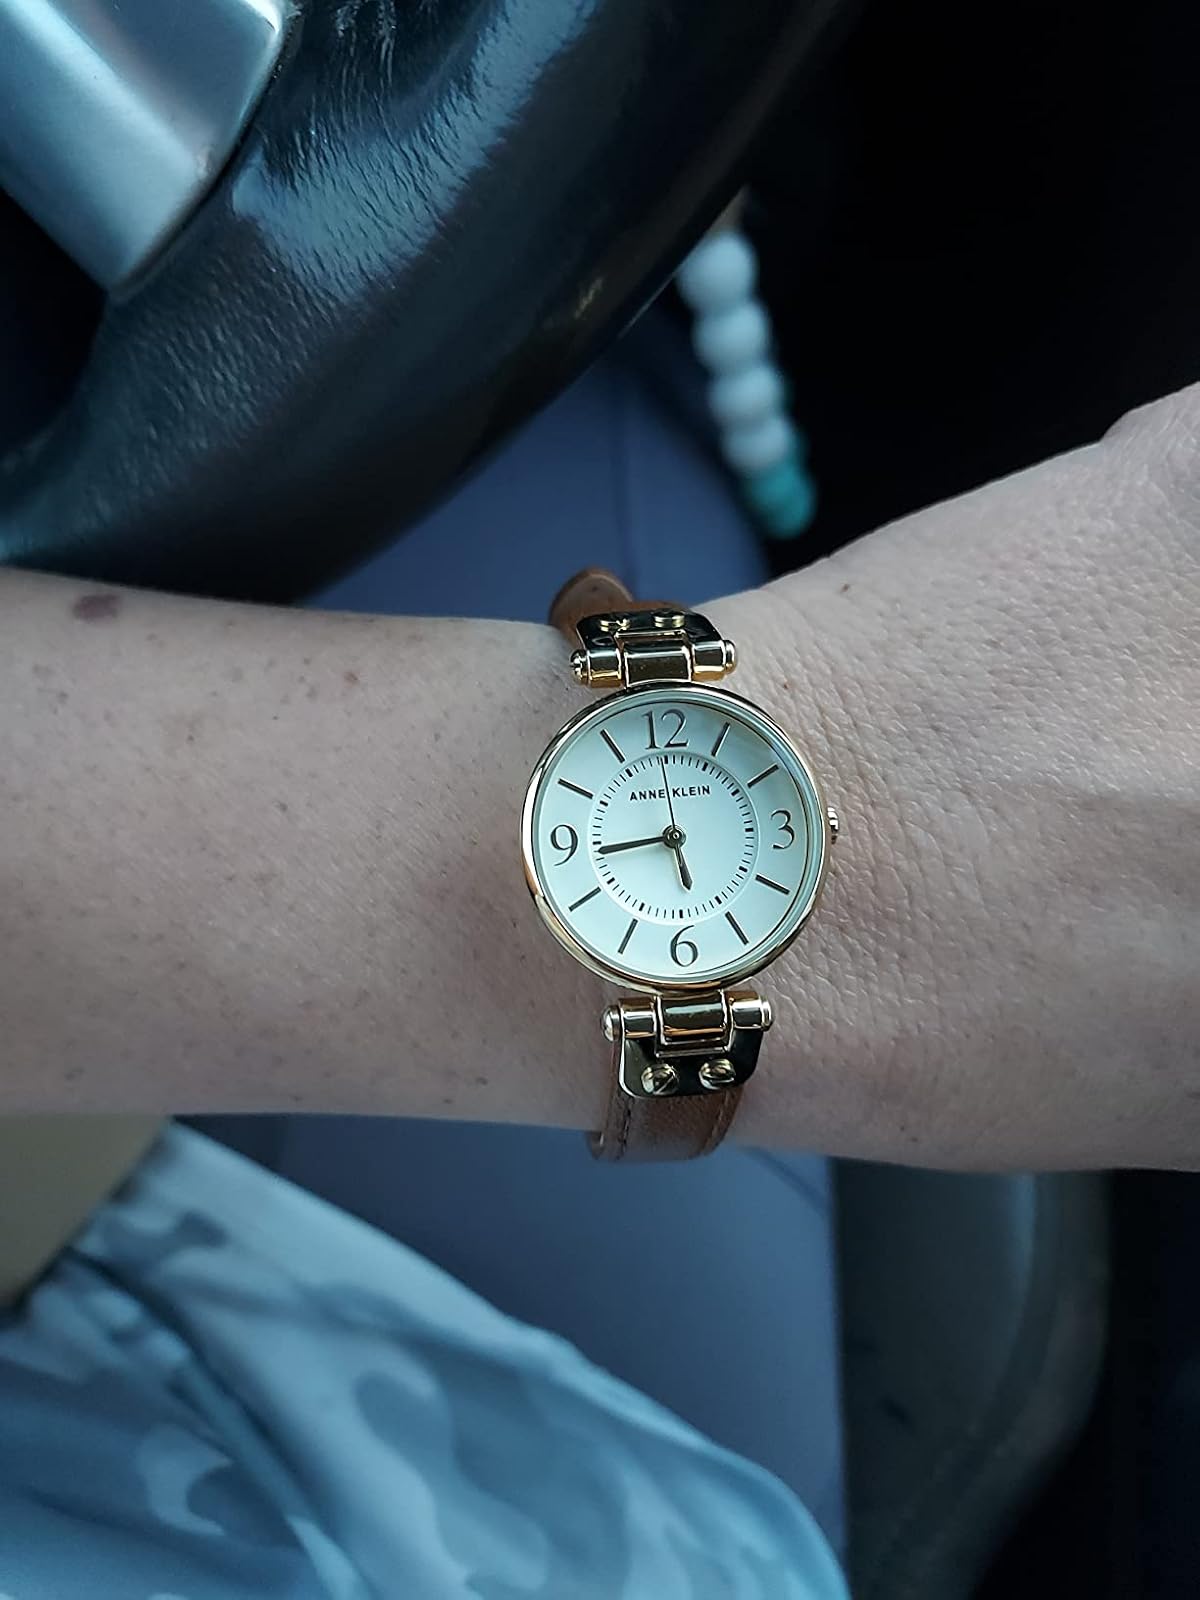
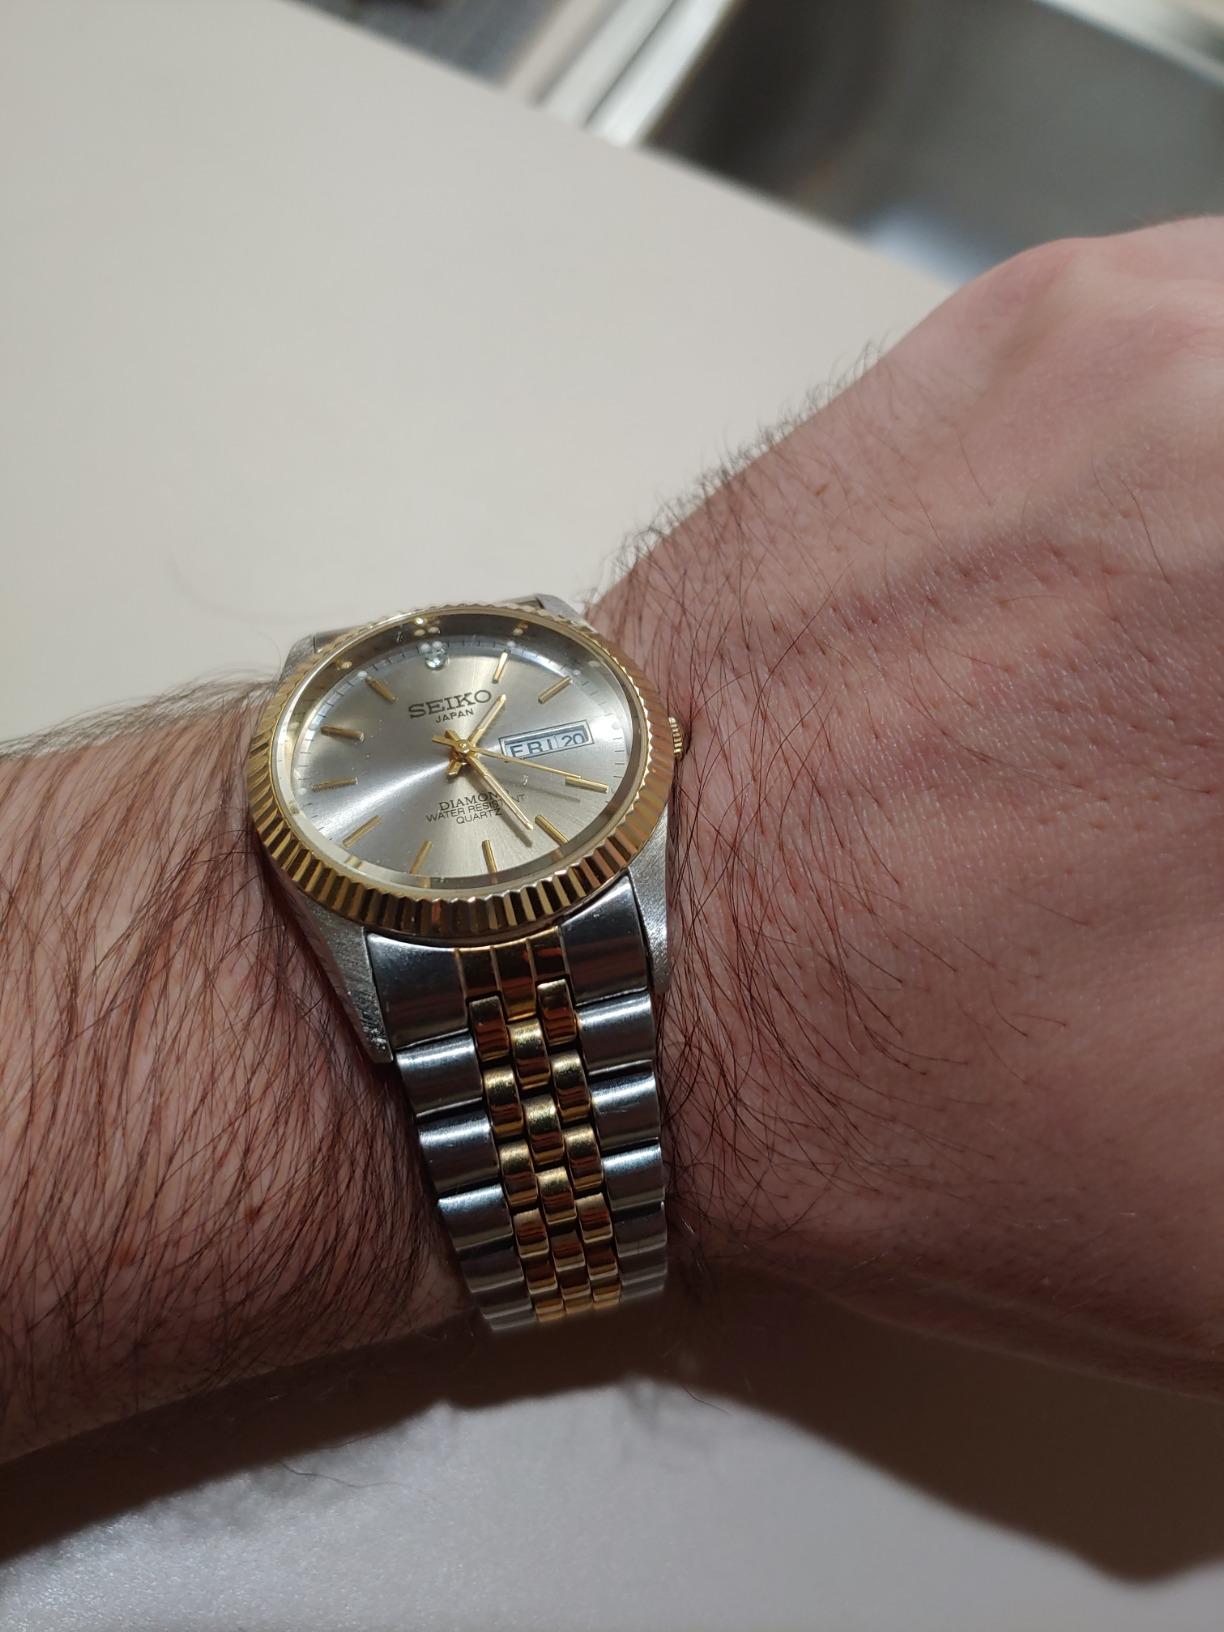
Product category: accessories_watch
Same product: no